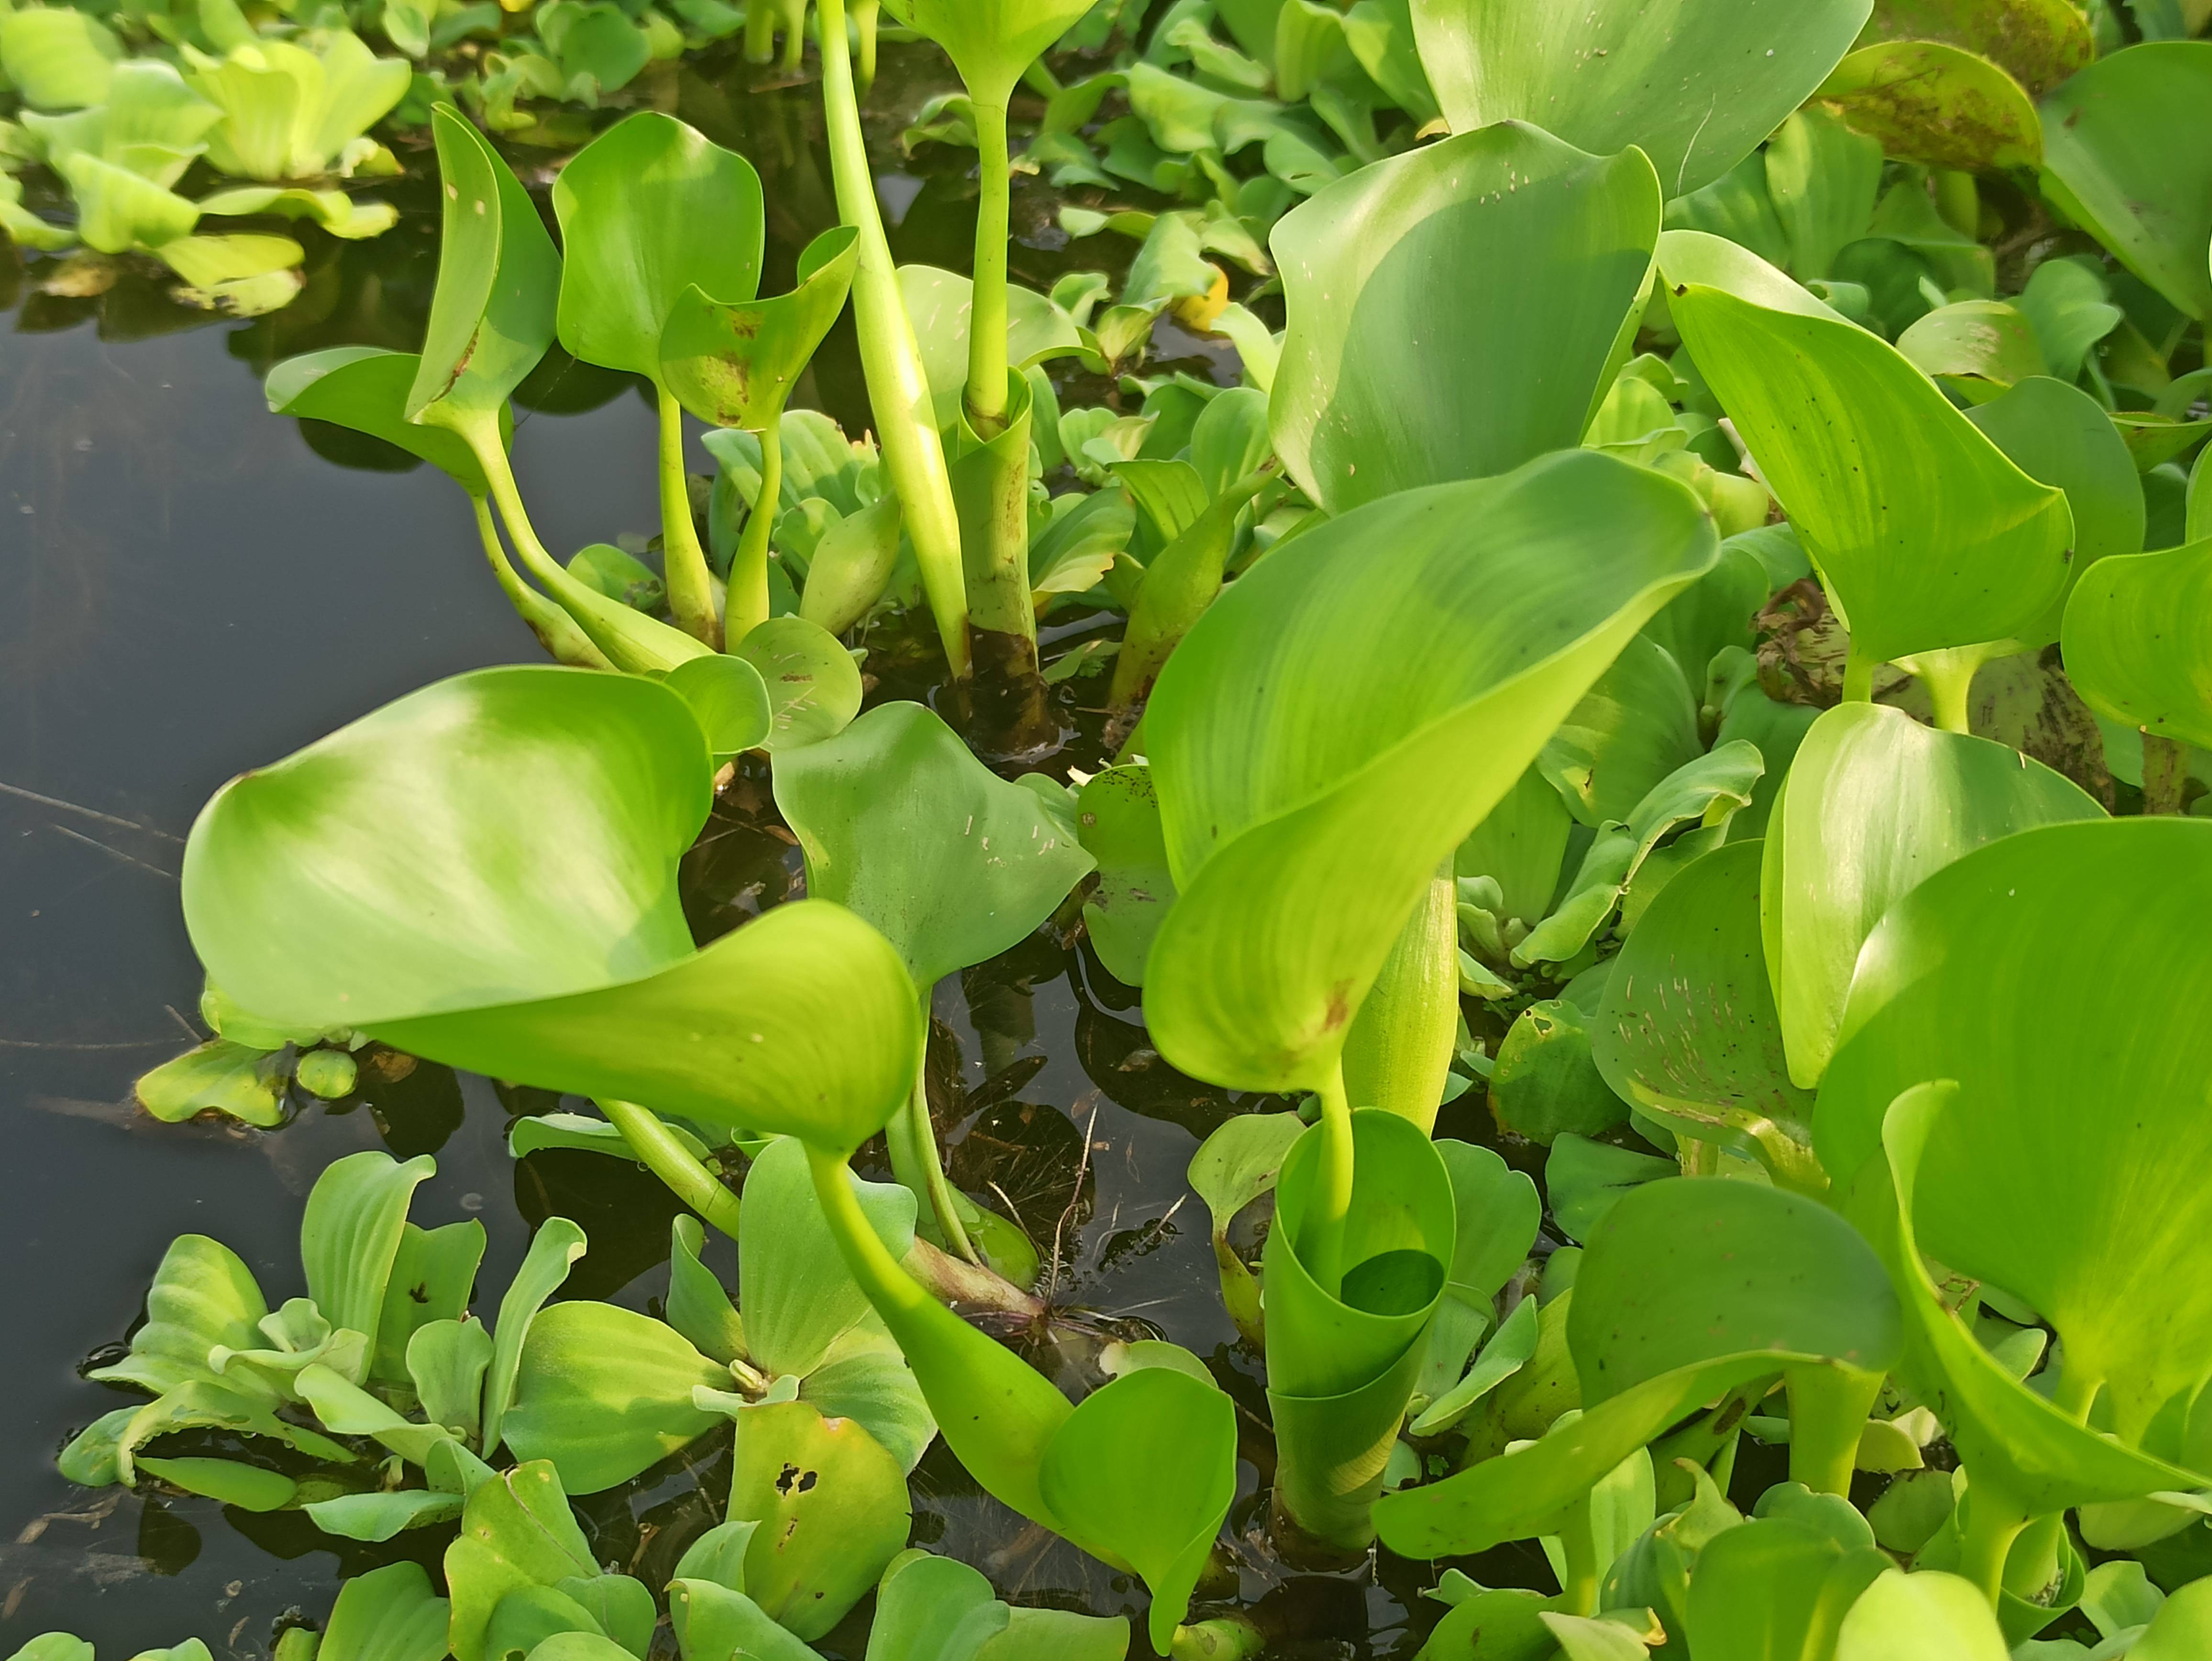
Species: Common Water Hyacinth (Eichornia crassipes)